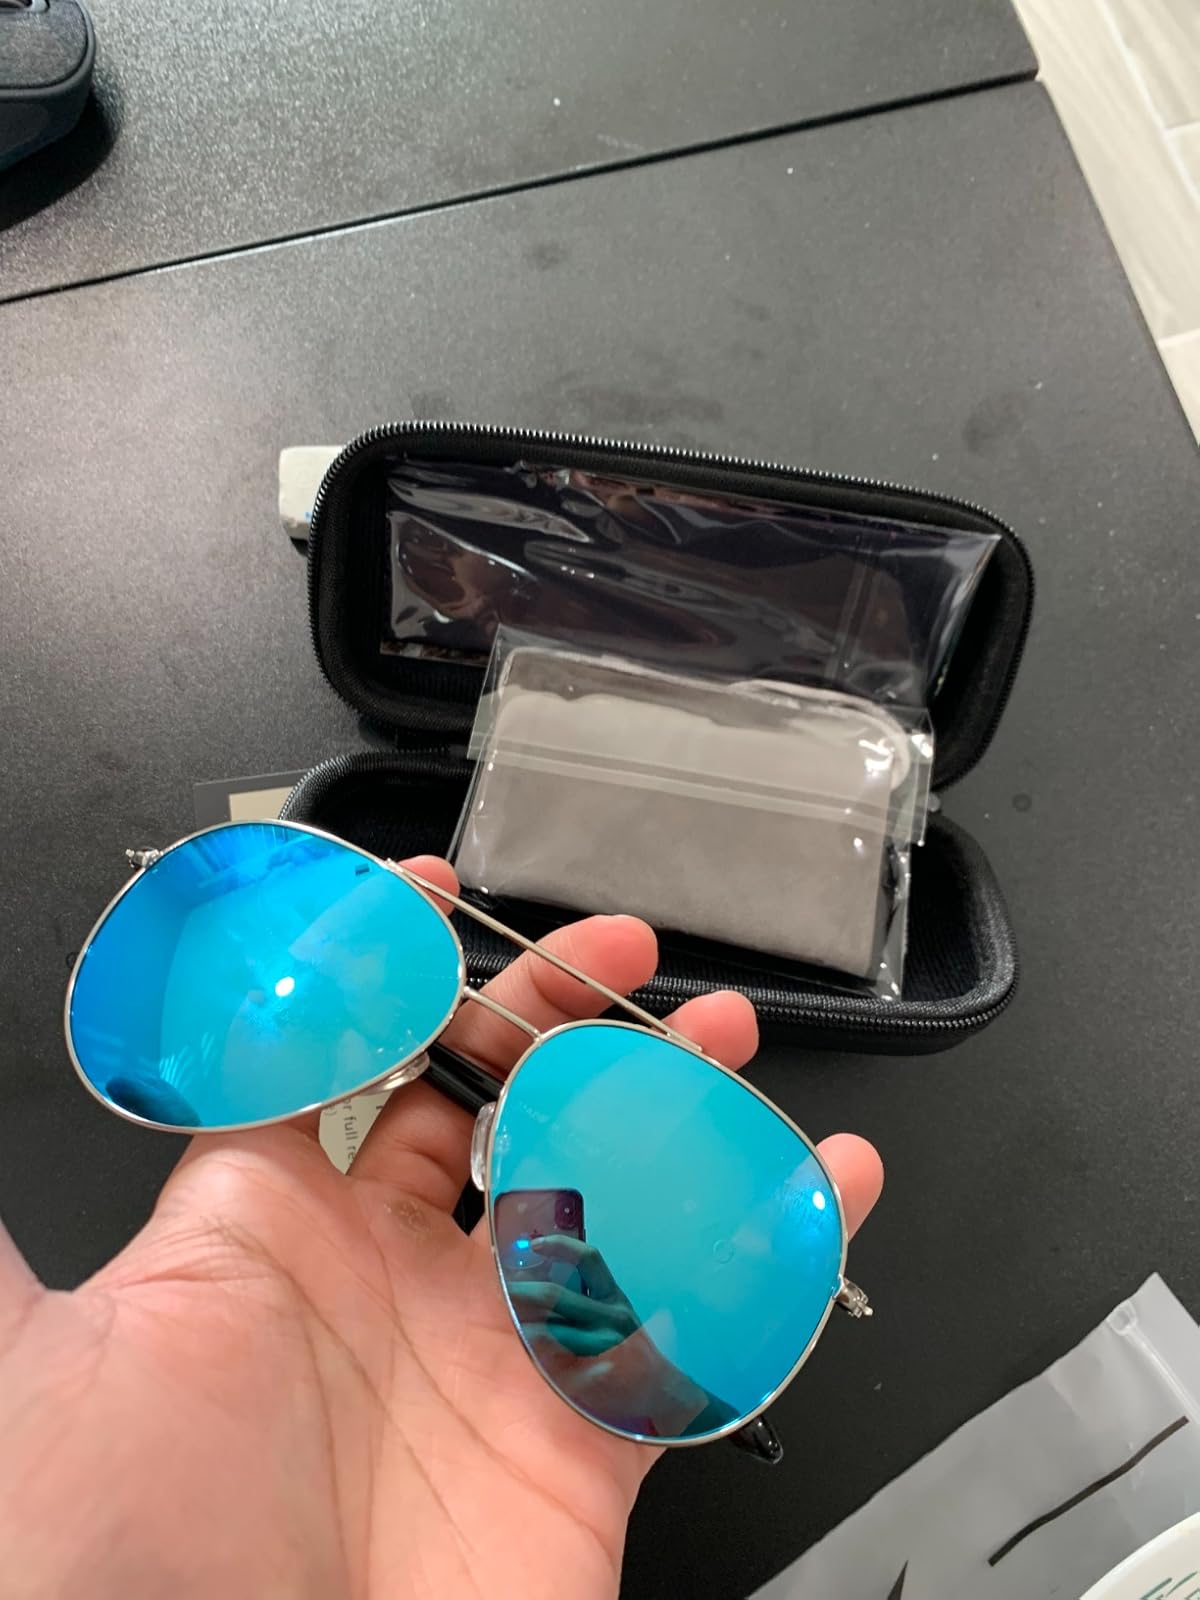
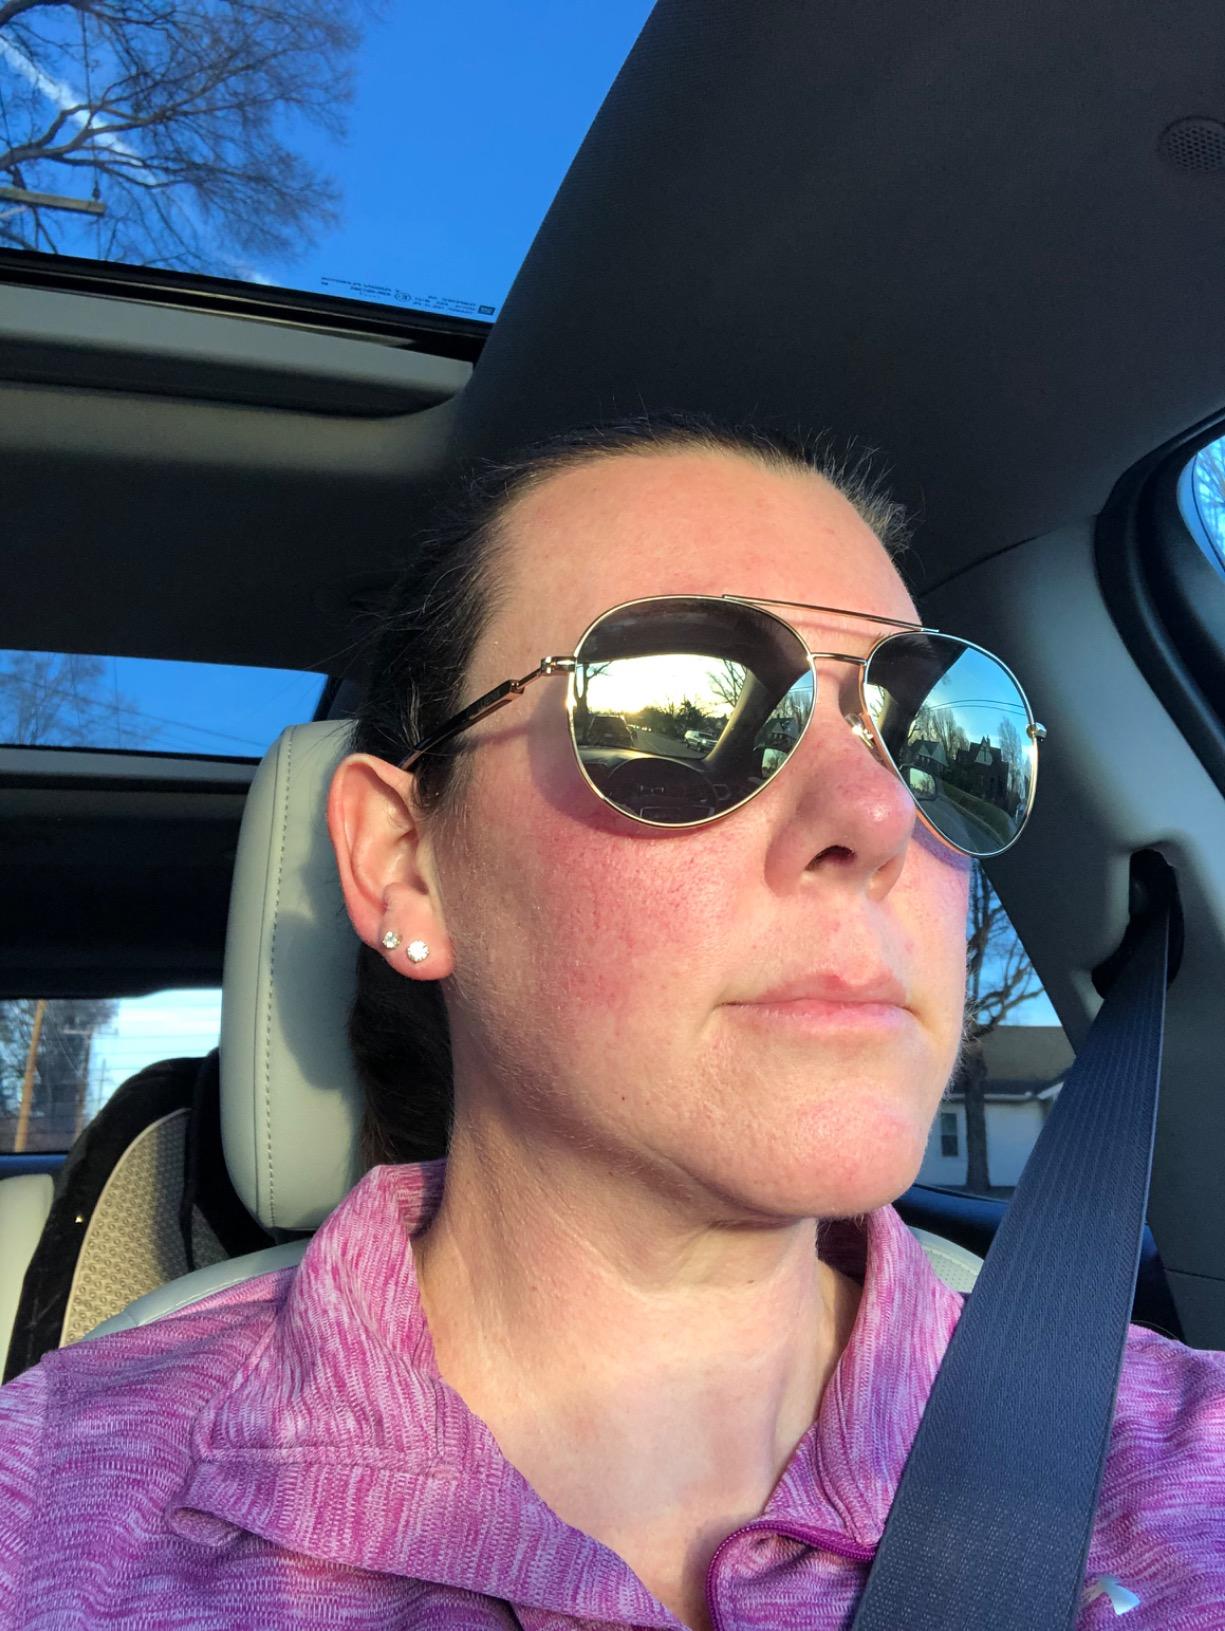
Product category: accessories_sunglasses
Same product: no